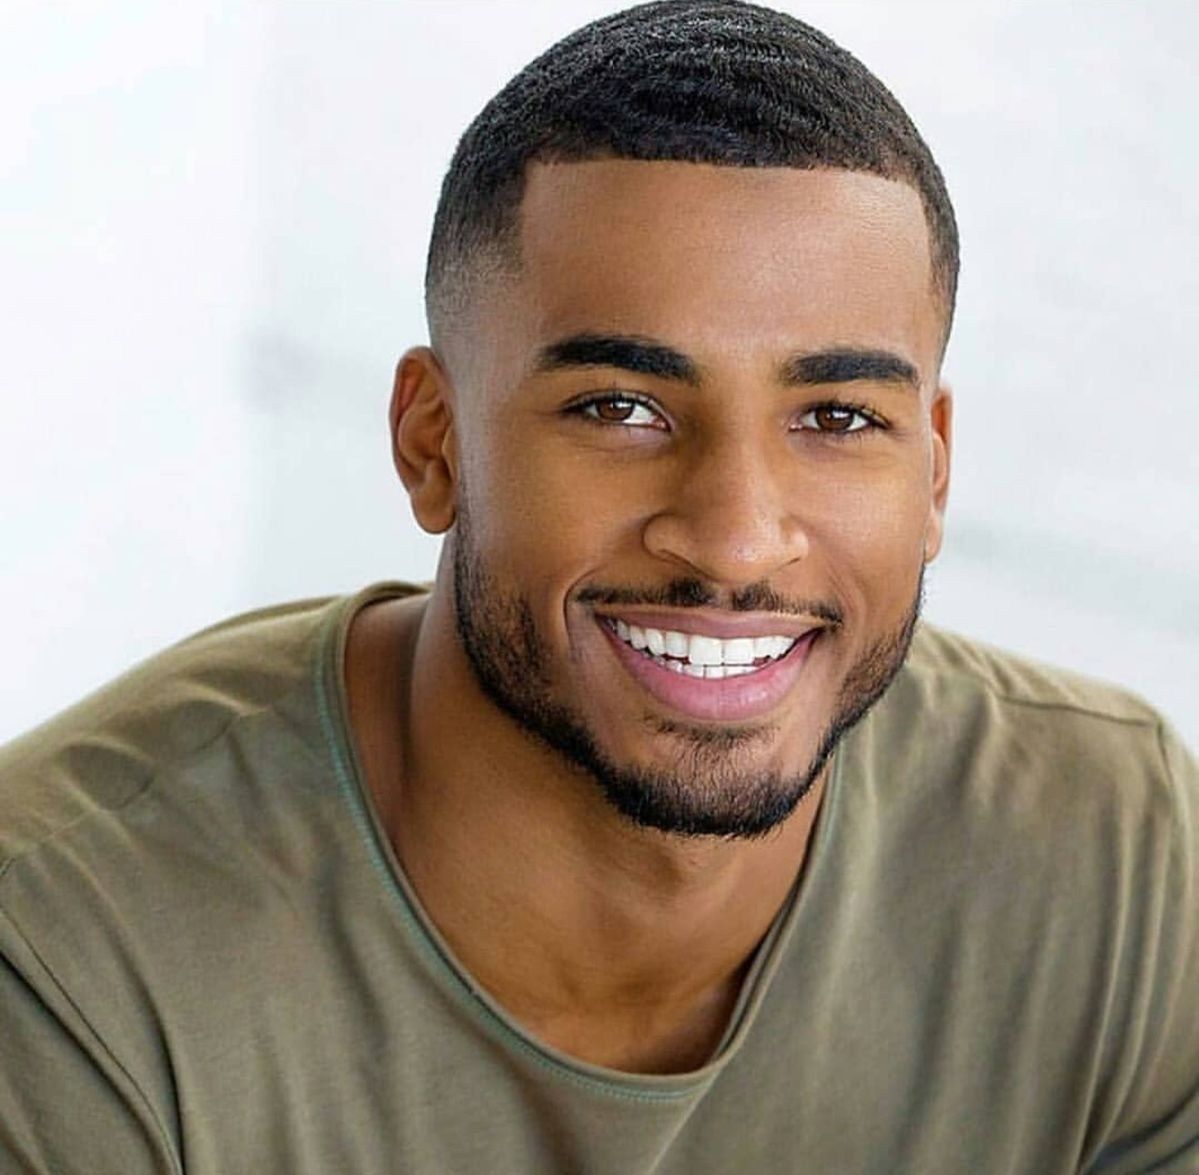
Gender: men